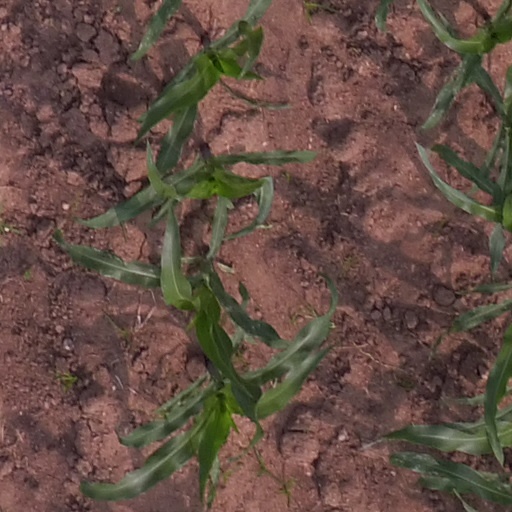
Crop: maize; corn